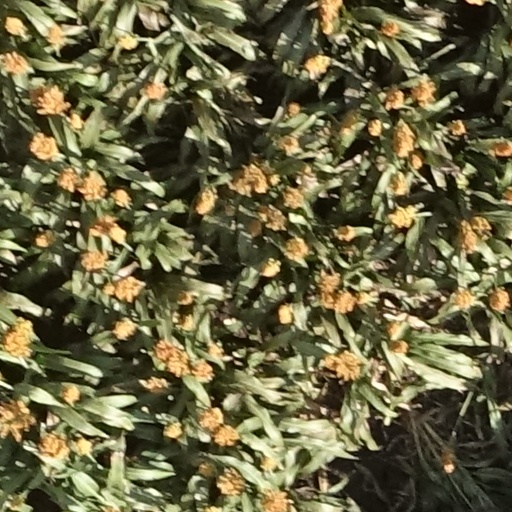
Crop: sorghum